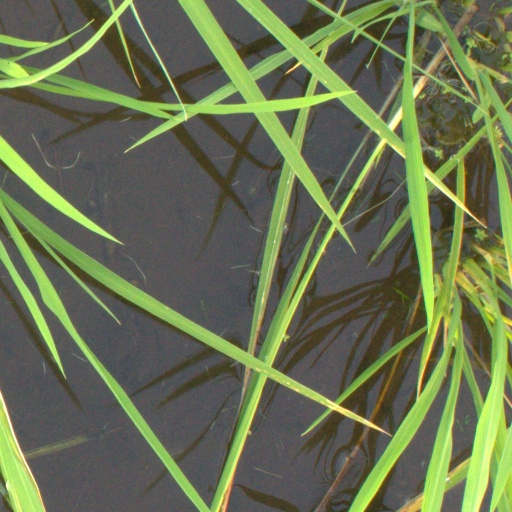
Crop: rice